Ihor Petrashko

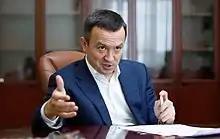
Petrashko in 2020

Ihor Rostyslavovych Petrashko (born 6 October 1975) is a US educated economist who served as Minister of Economic Development and Trade of Ukraine from 17 March 2020, until 18 May 2021.